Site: brandenburg
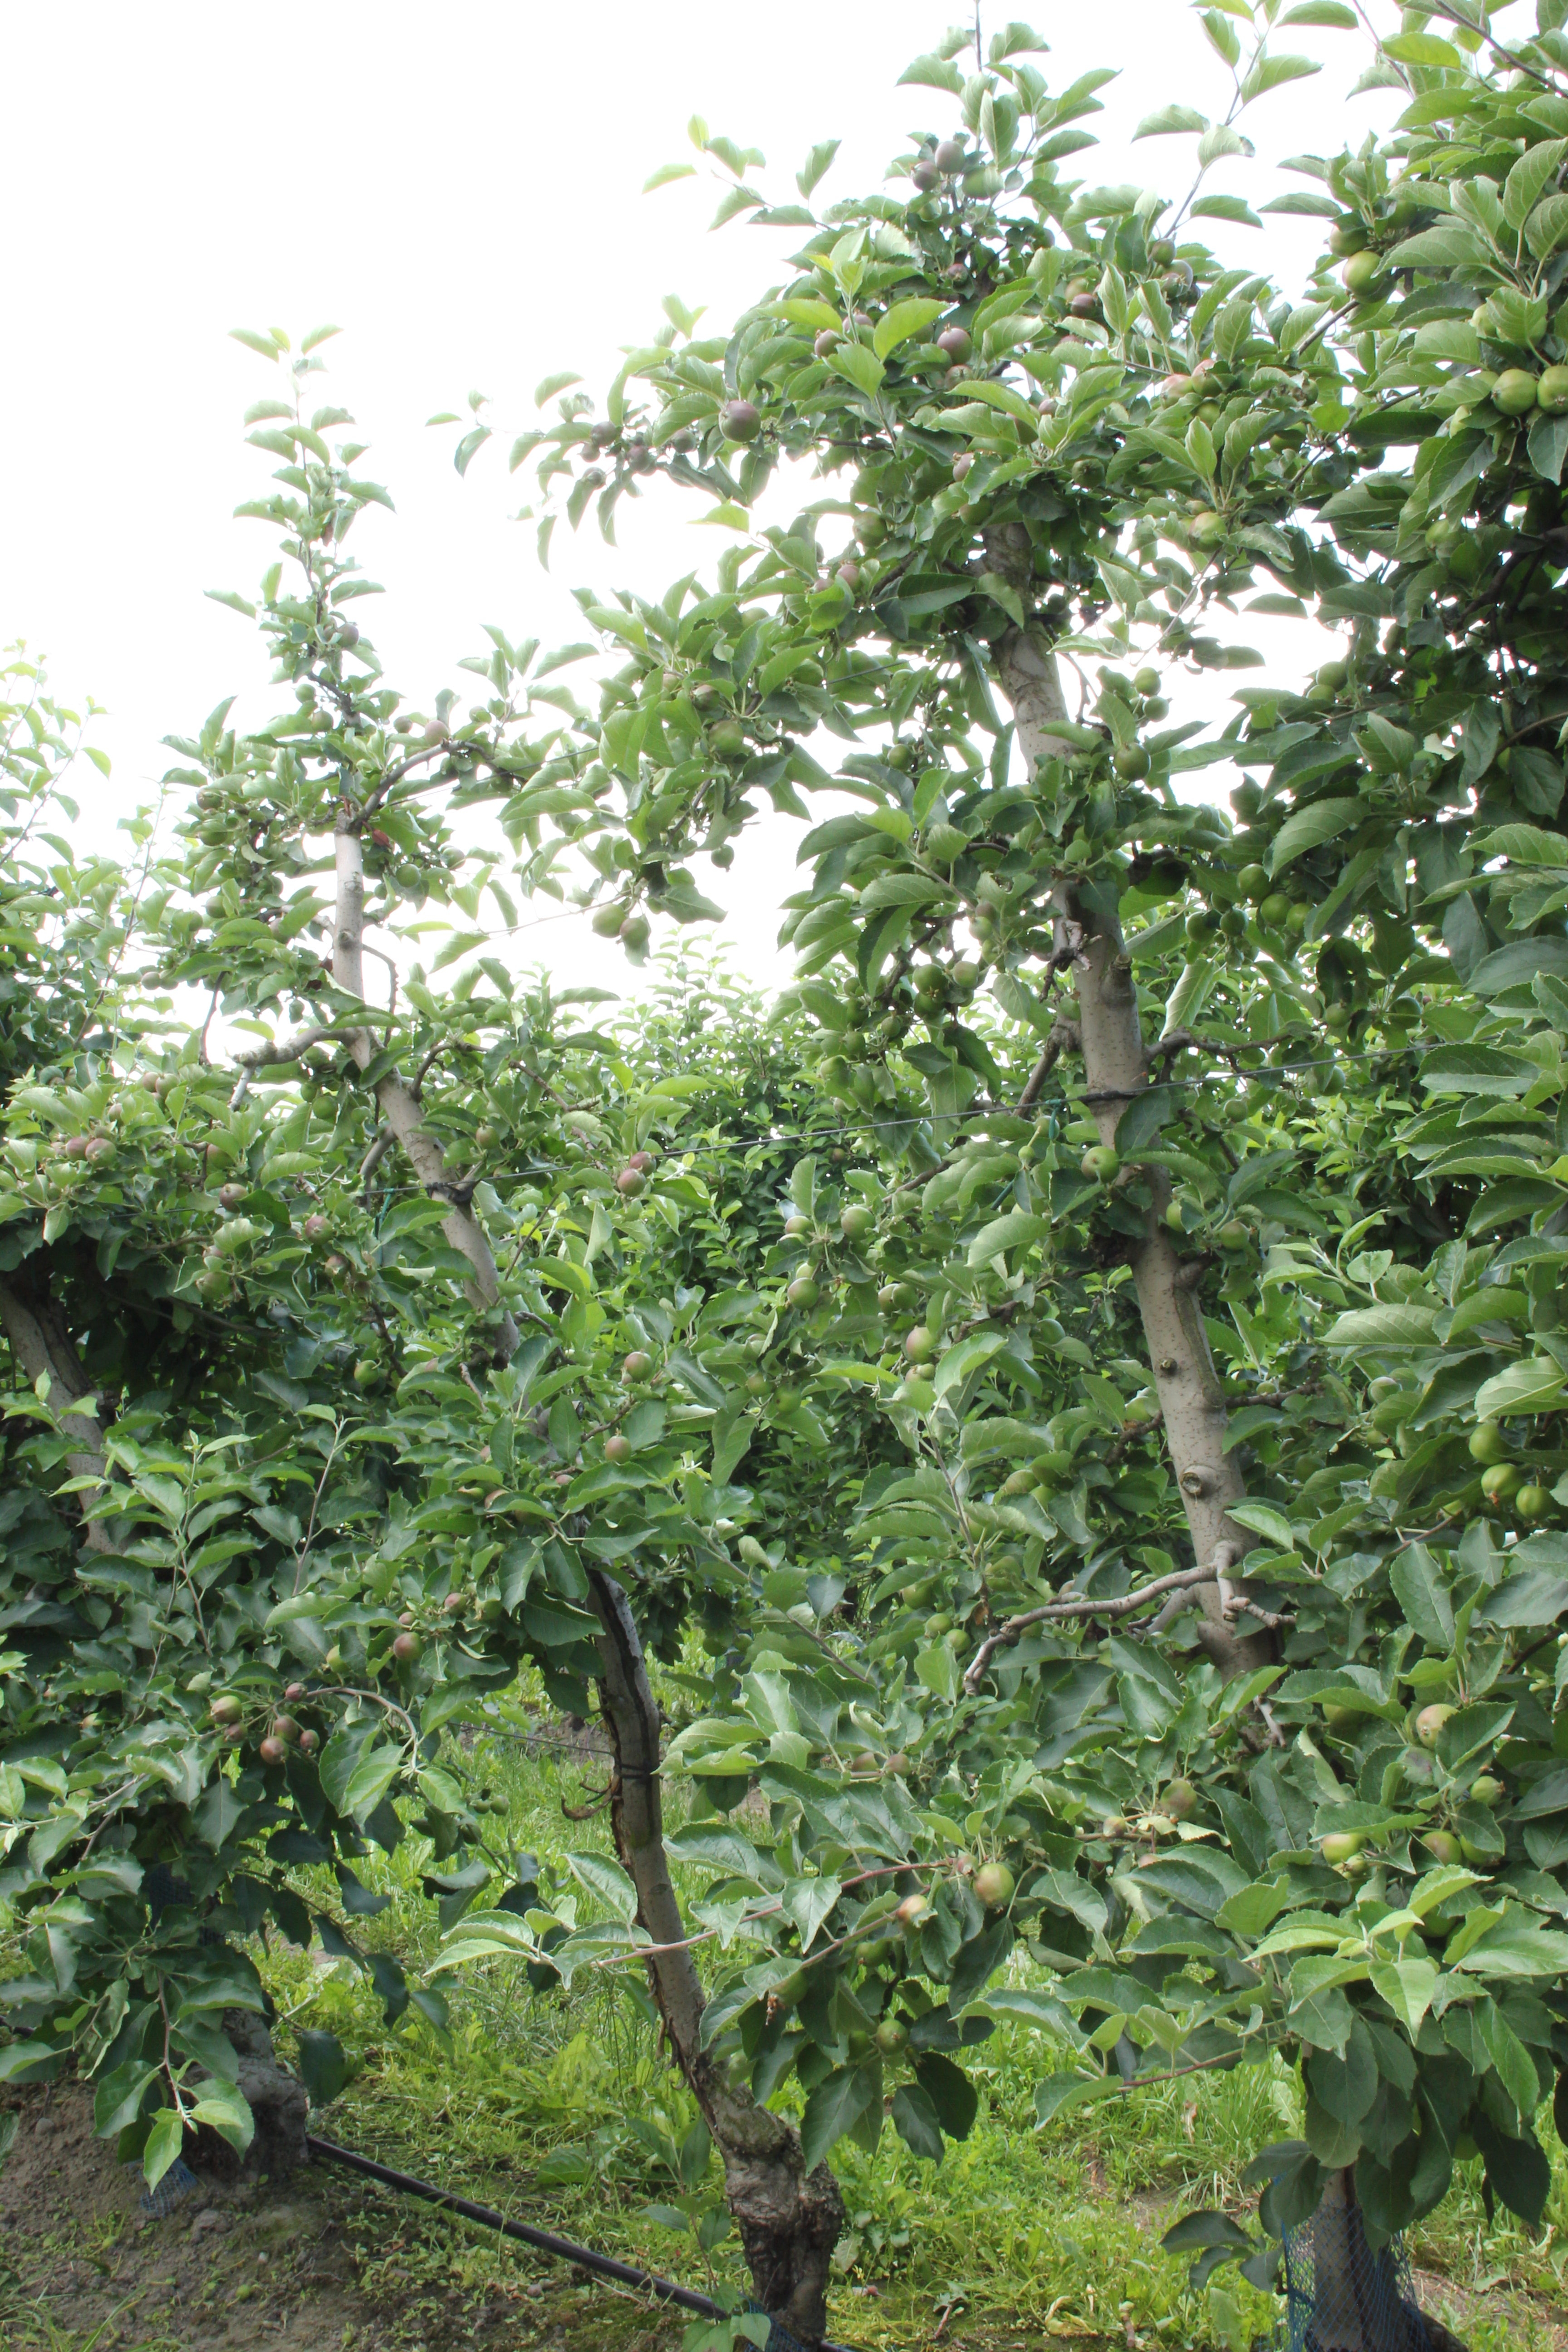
Growth stage (BBCH 73): Development of fruit